Hanna Gabriels

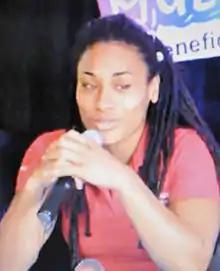
Gabriel in 2010

Hanna Gabriels Valle (born 14 January 1983) is a Costa Rican professional boxer. She has held world championships in four weight classes, having held the WBA female light middleweight title since 2016; the WBA female light heavyweight and WBC female heavyweight titles since April 2021; the WBO welterweight title in 2009; and the WBO light middleweight title twice between 2010 and 2018. As of September 2020, she is ranked as the world's third best active light middleweight by "The Ring" and BoxRec.